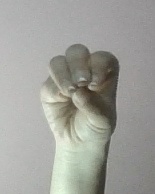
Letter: ha